Erich Hoepner

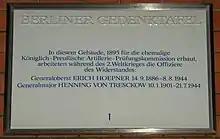
Memorial plaque for Hoepner and Henning von Tresckow in the Bundeshaus, Berlin

By mid-July, the 4th Panzer Group seized the Luga bridgehead and had plans to advance on Leningrad. The staff and detachments 2 and 3 of "Einsatzgruppe A", one of the mobile killing squads following the Wehrmacht into the occupied Soviet Union, were brought up to the Luga district with assistance from the army. "The movement of "Einsatzgruppe A"—which the army intended to use in Leningrad—was effected in agreement with Panzer Group 4 and at their express wish", noted Franz Walter Stahlecker, the commander of "Einsatzgruppe A". Stahlecker described army co-operation as "generally very good" and "in certain cases, as for example, with Panzer Group 4 under the command of General Hoepner, extremely close, one might say even warm."